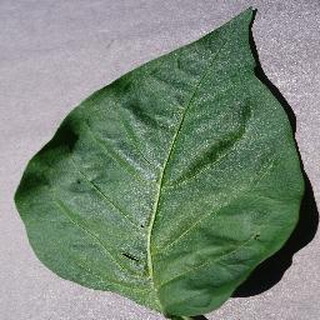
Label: healthy_bell_pepper